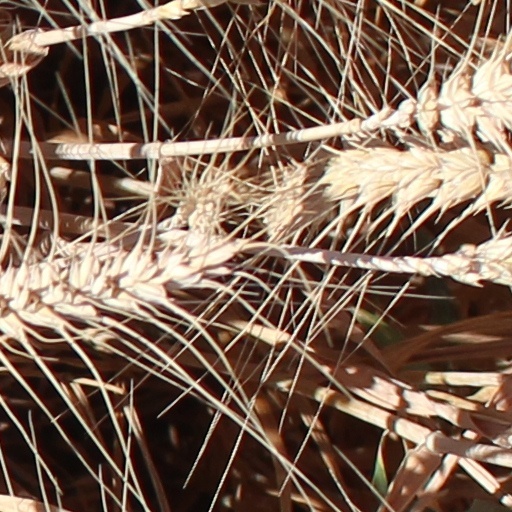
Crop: wheat